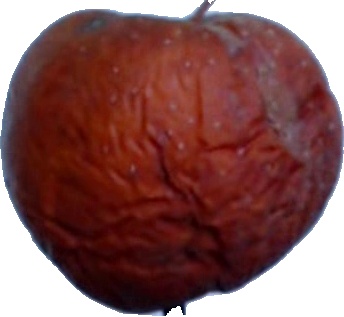
Label: apple_rotten_1